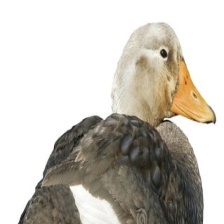
Species: STEAMER DUCK
Scientific name: TACHYERES
ImageNet parent category: drake